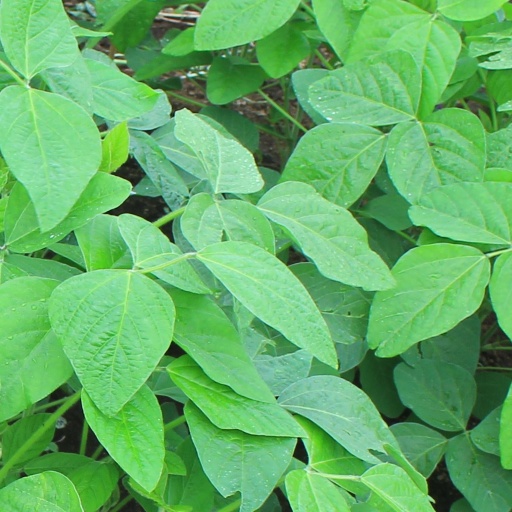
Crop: soybean